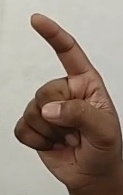
ASL sign: Z